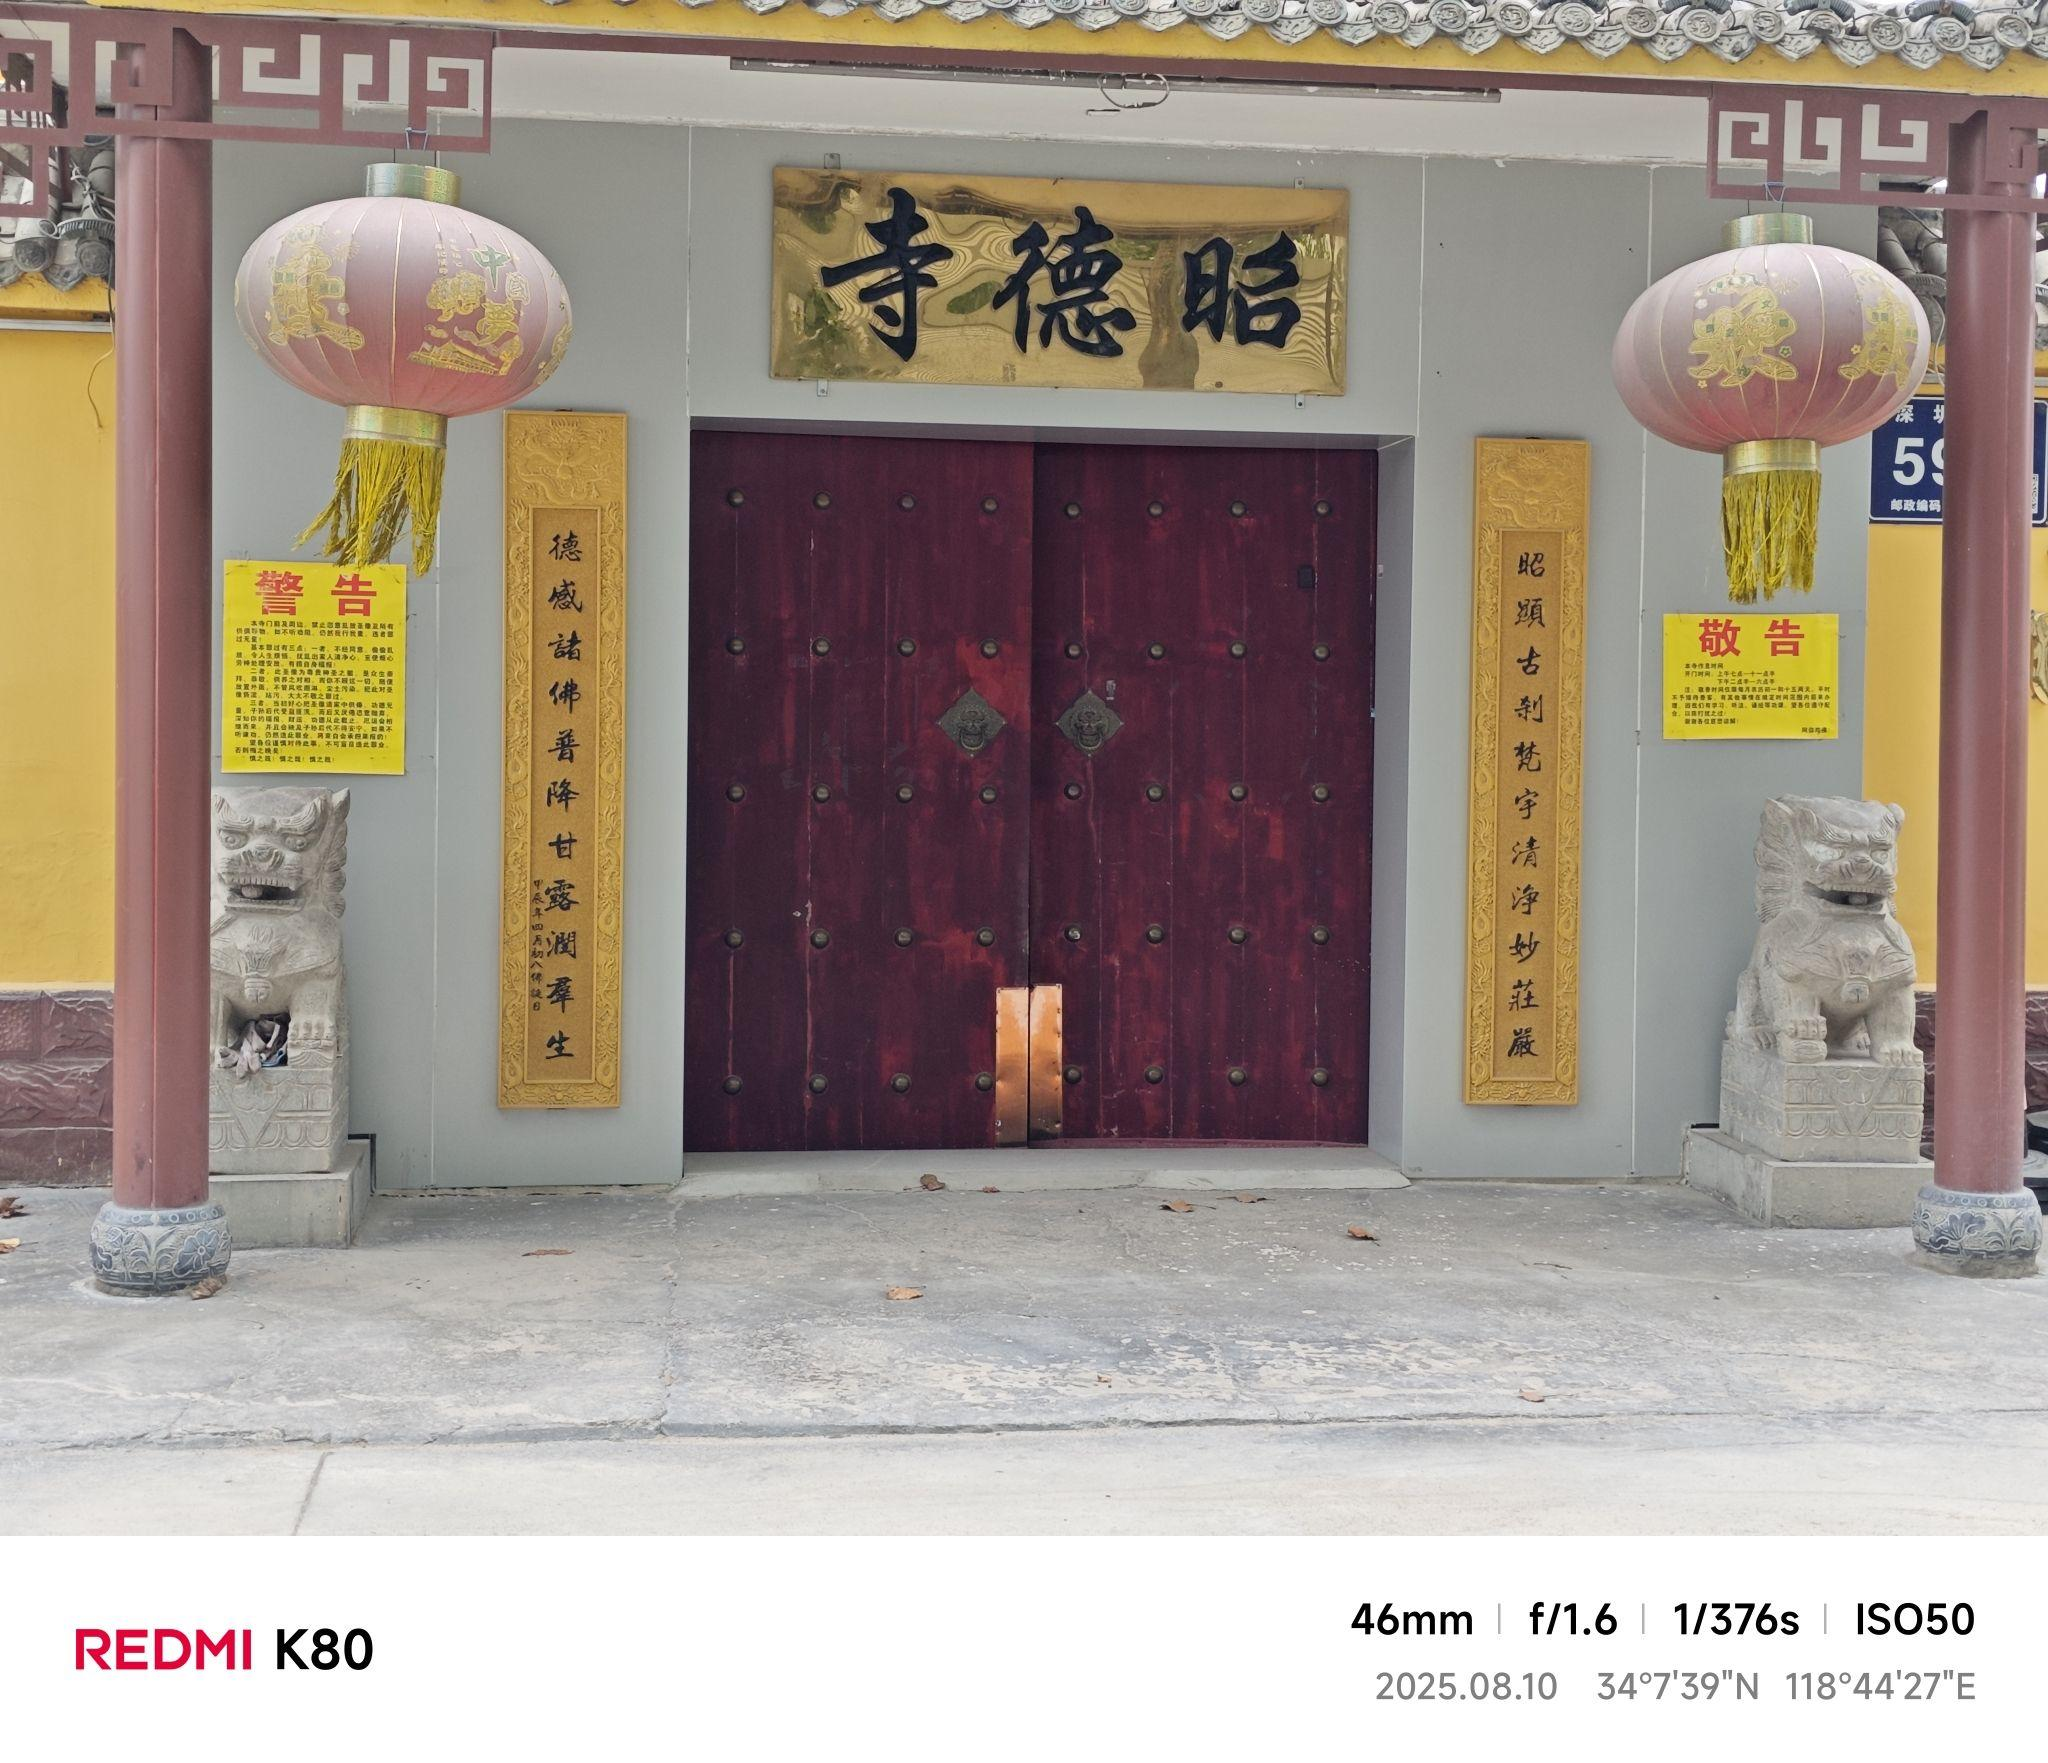
地标名称：昭德寺
所在城市：宿迁市·沭阳县